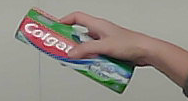
Product: colgate_toothpaste